Montesquieu, Hérault

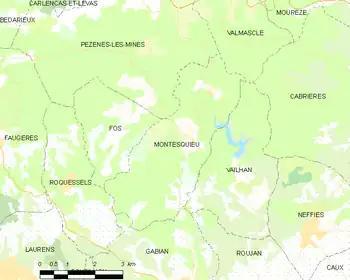
Map

The original village of Montesquieu is in ruins. The commune has a number of hamlets: Mas Rolland, which has the town hall and the old school, Paders, near the valley of the Peyne, Fournols to the north of the commune and Valuzières towards the middle.